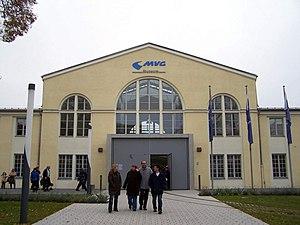
Le musée MVG de la Münchner Verkehrsgesellschaft est un musée des transports en commun destiné à la présentation des transports en commun historiques et modernes à Munich.